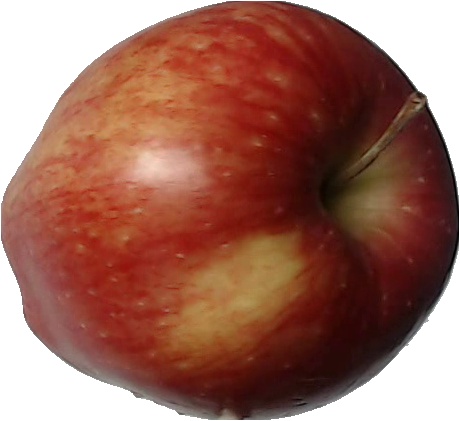
Label: apple_red_1